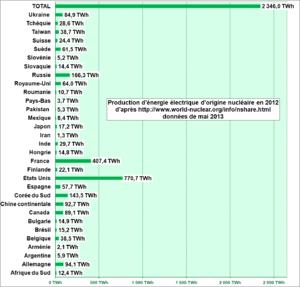
Production électricité origine nucléaire données http://www.world-nuclear.org/info/nshare.html
La sortie du nucléaire civil est l'arrêt de l'utilisation de l'énergie nucléaire pour la production d'électricité. Elle comprend principalement l'arrêt des centrales nucléaires. À la sortie du nucléaire est souvent associée l'idée d'une transition énergétique basée sur les économies d'énergie, l'efficacité énergétique des appareils de consommation et les systèmes de production d'énergies renouvelables.
Selon le contexte d'usage, le terme d’énergie nucléaire recouvre plusieurs sens différents :